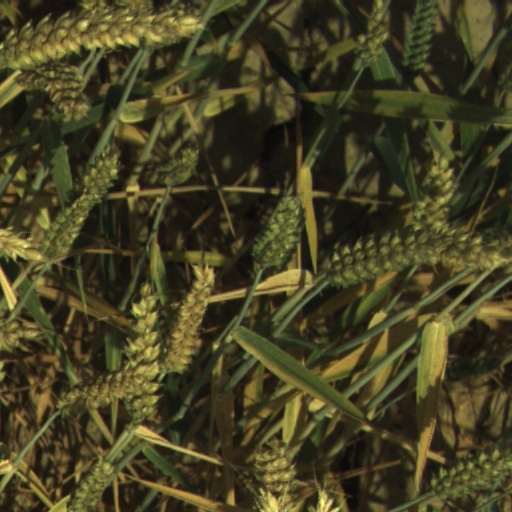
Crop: wheat